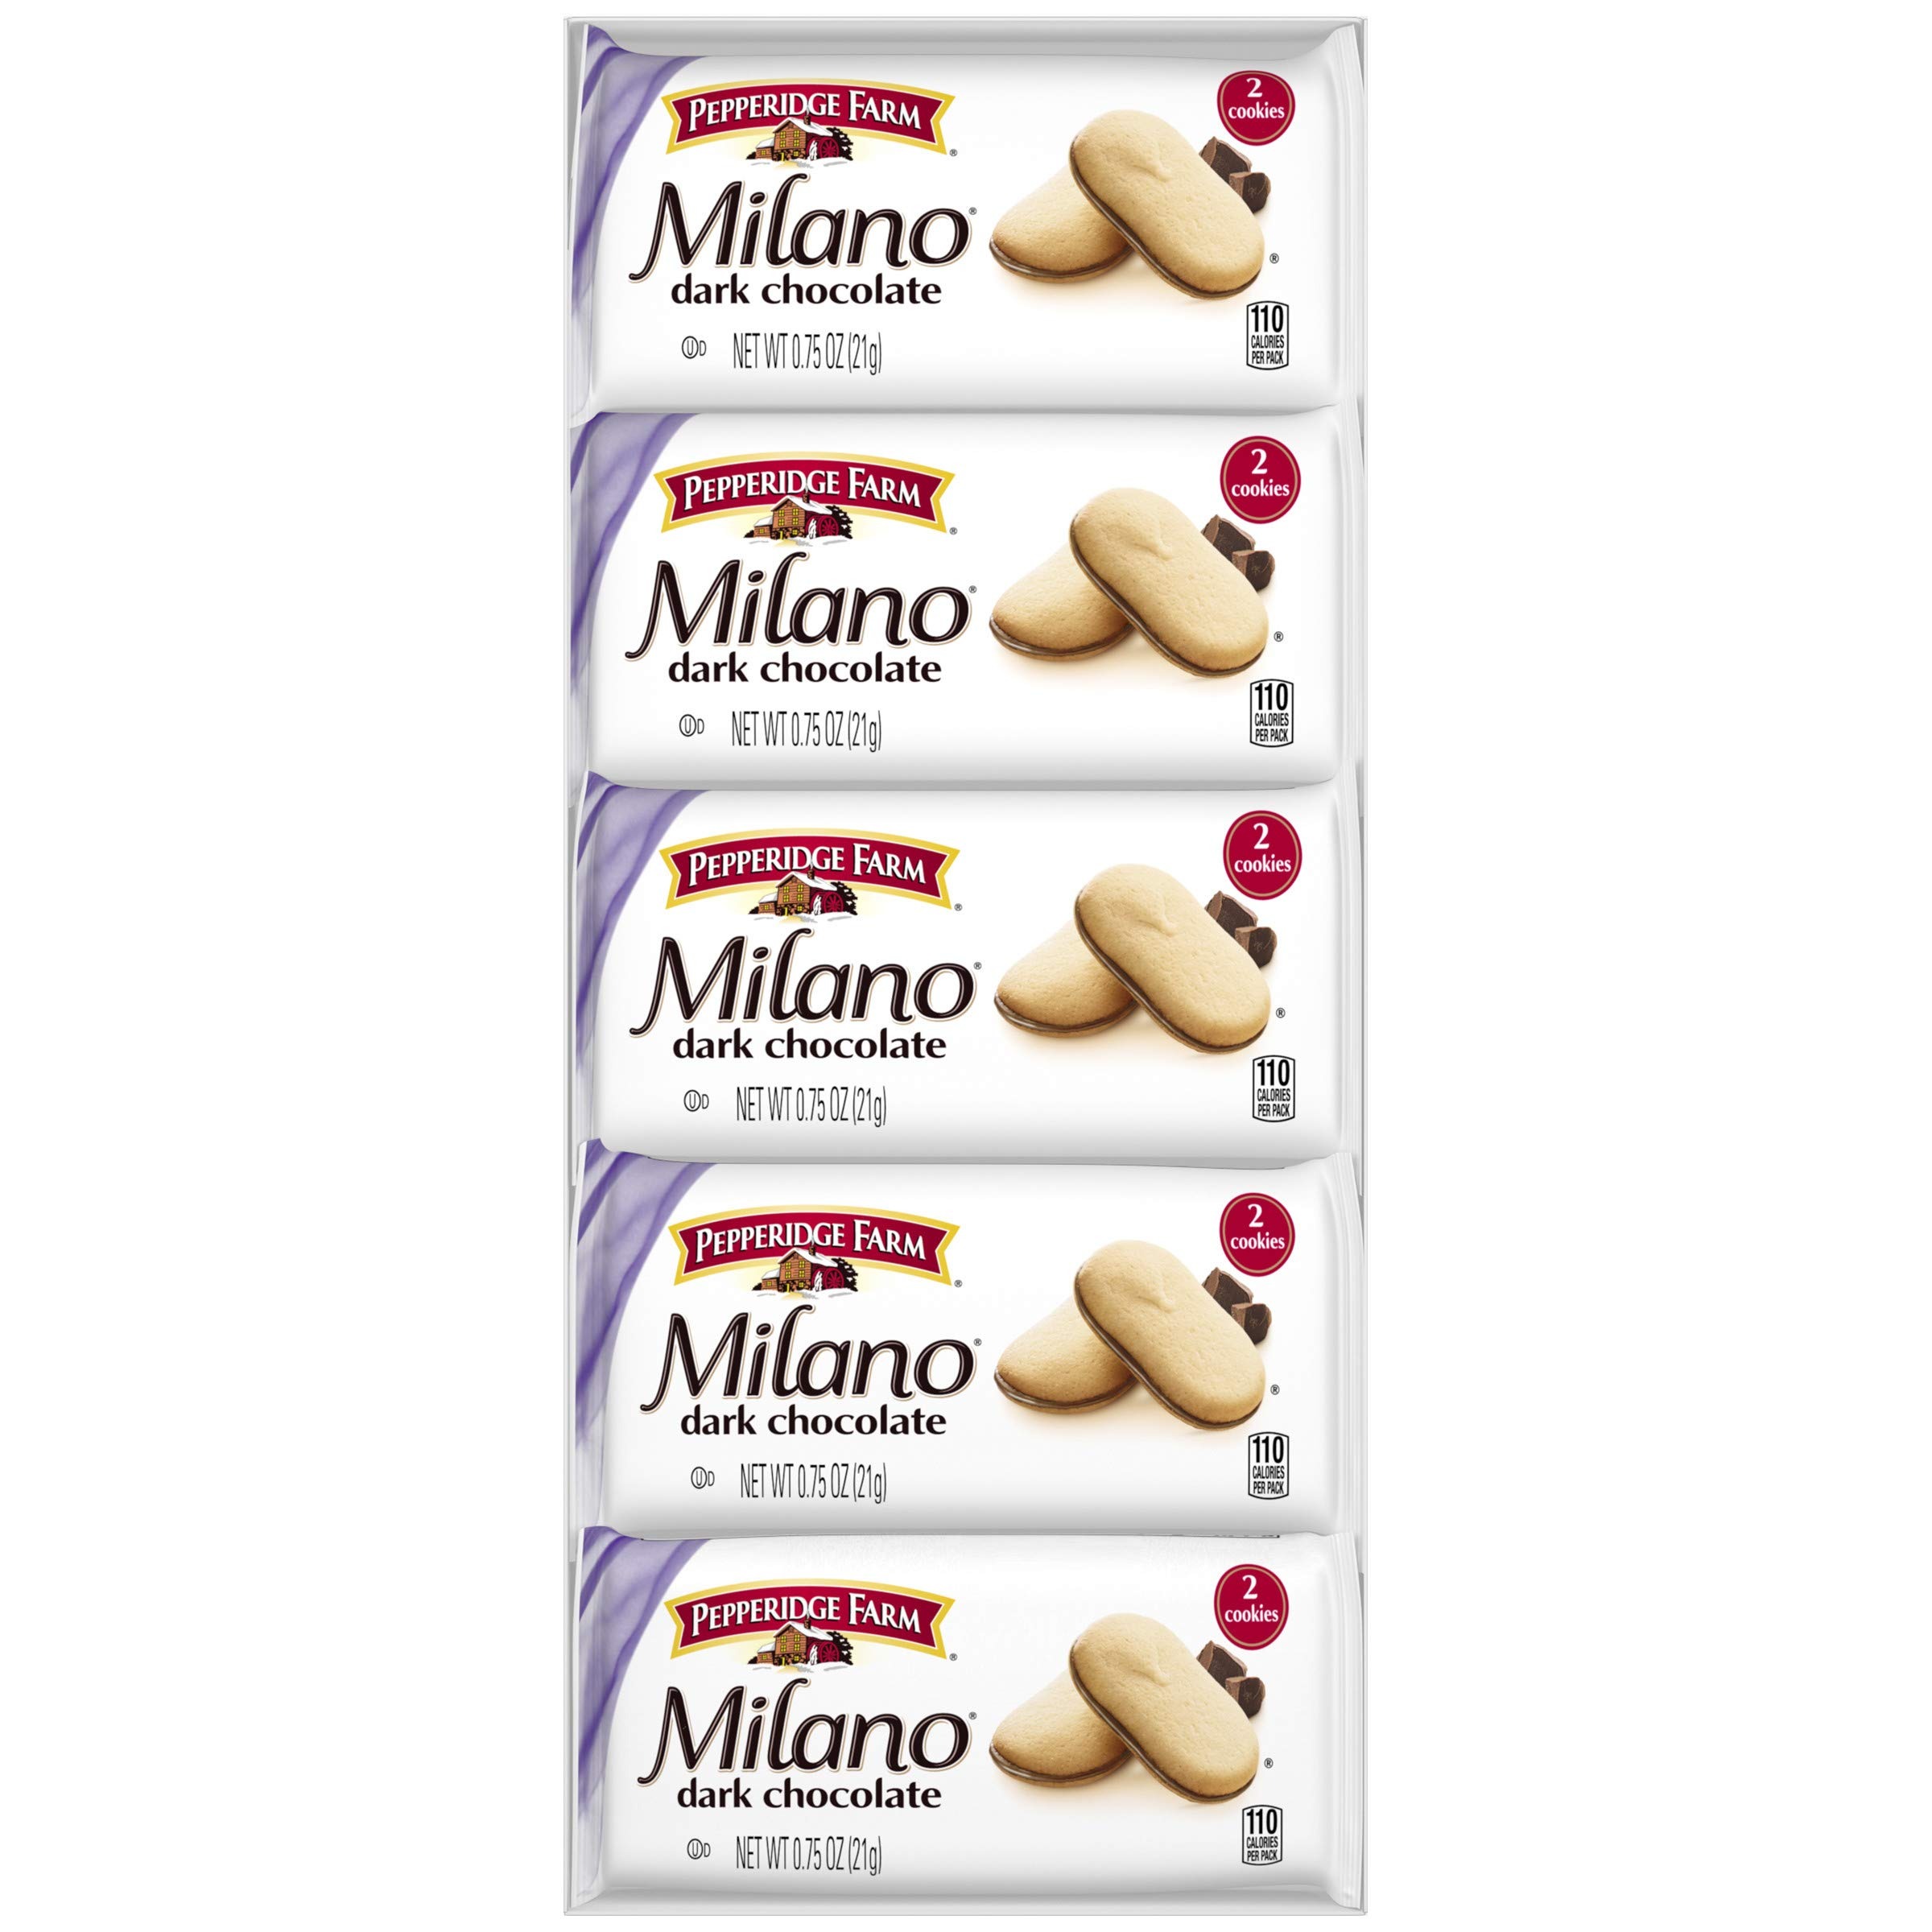
Item Name: Pepperidge Farm Milano Dark Chocolate Cookies, 7.5 oz. Multi-pack Tray, 0.75 Ounce (Pack of 10)
Bullet Point 1: INCLUDES: Ten 2-packs of Milano dark chocolate cookies
Bullet Point 2: LUXURIOUS FLAVOR: Enjoy rich dark chocolate
Bullet Point 3: CRISP AND DELICATE: Milano baked cookies are crisp in texture and delicate in flavor
Bullet Point 4: ON-THE-GO TREATS: Single-serving snack packs make it easy to take Milano cookies with you anywhere
Bullet Point 5: SAVE SOMETHING FOR YOURSELF: Set aside time during your day to put yourself first and indulge with Pepperidge Farm Milano cookies
Value: 7.5
Unit: Ounce

Price: 7.49